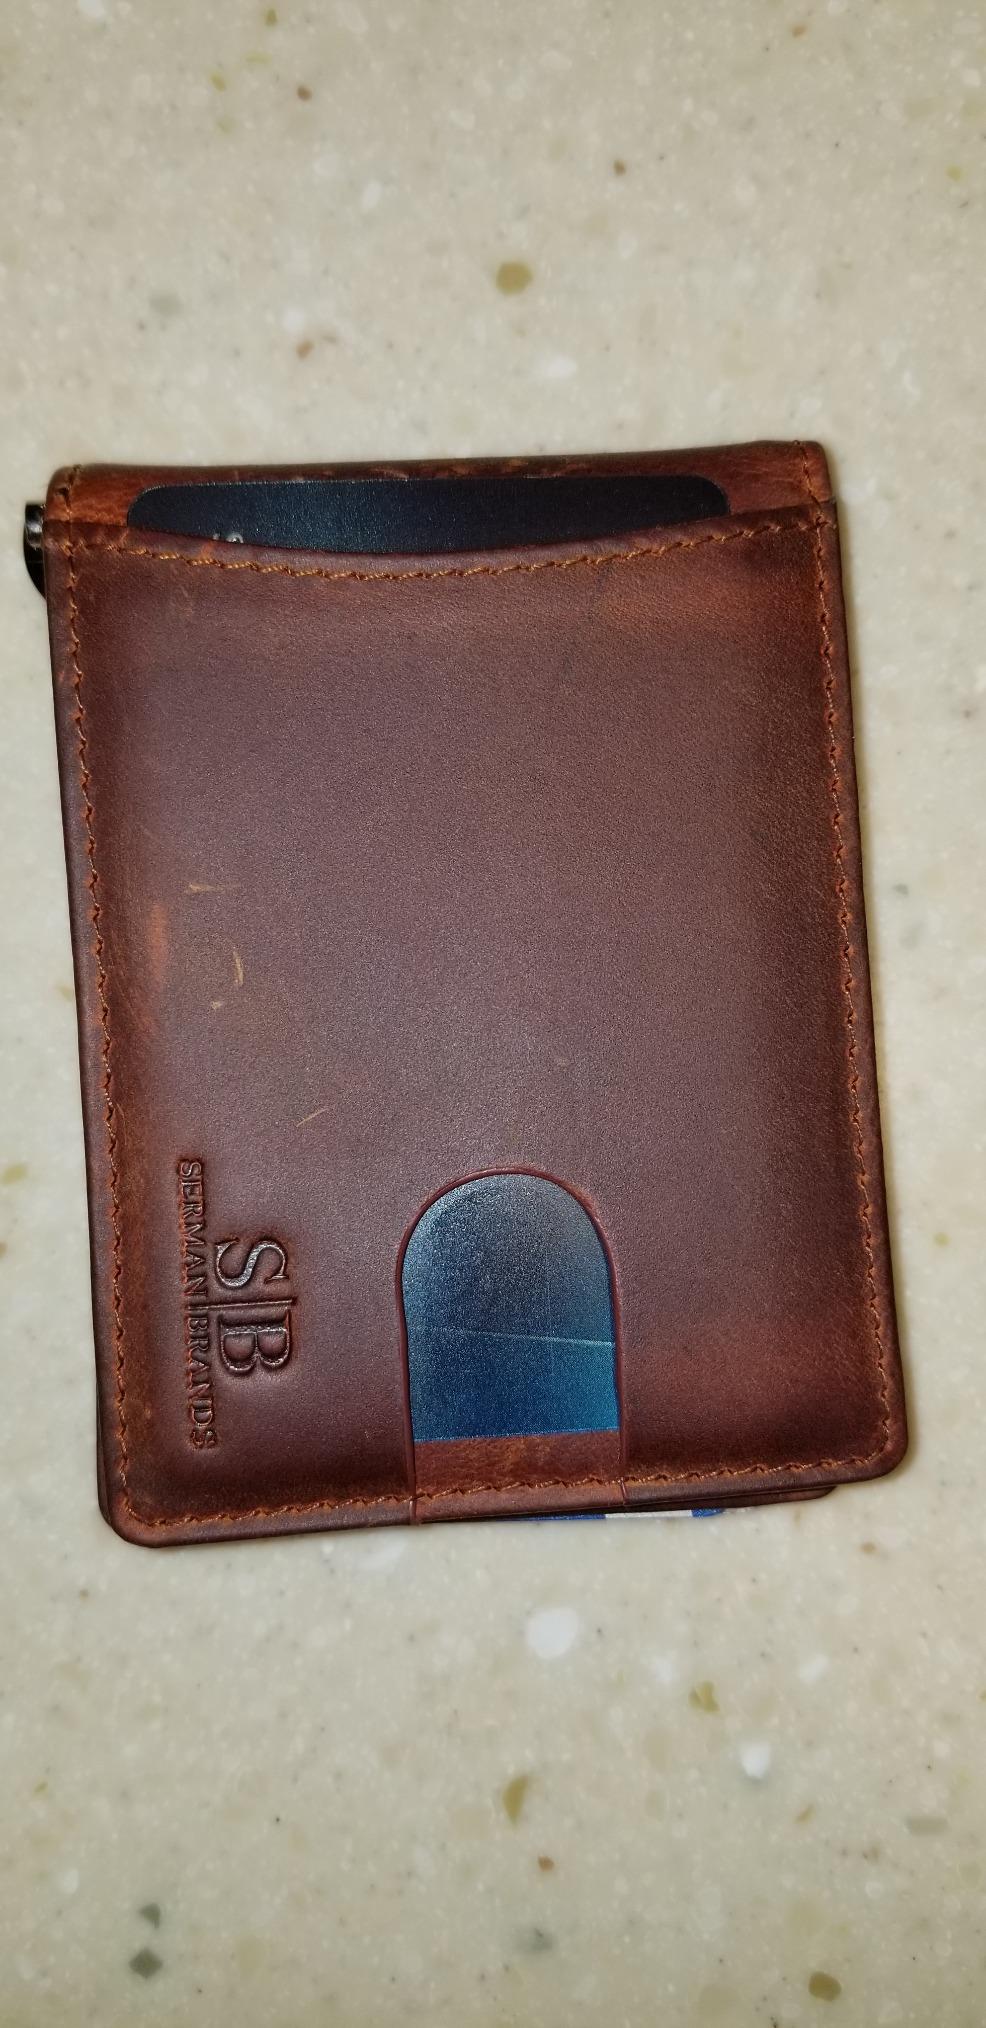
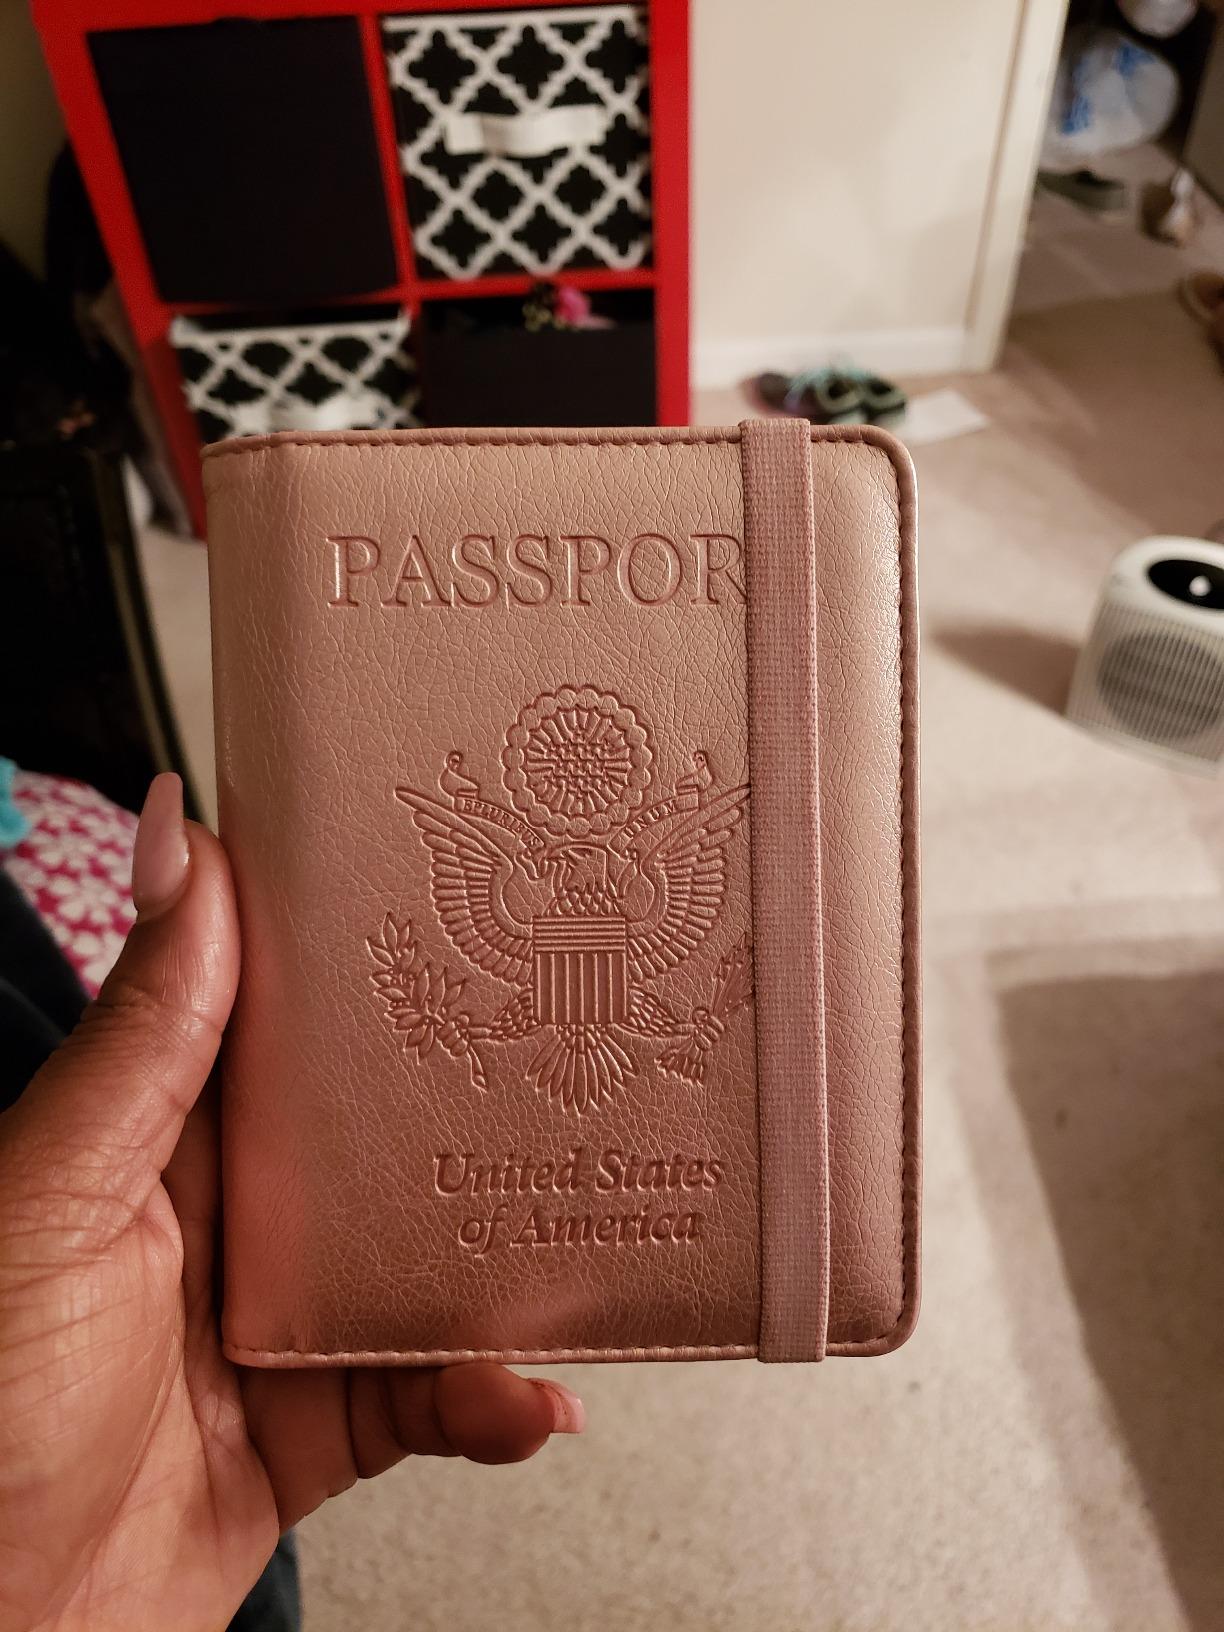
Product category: accessories_wallet
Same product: no